Malnad Gidda

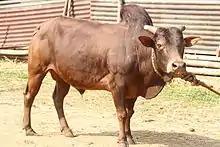
Malnad Gidda Bull

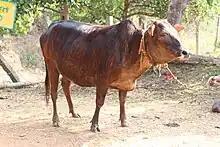
Malnad Gidda Cow

Malnad Gidda or Malenadu Gidda (Kannada:ಮಲೆನಾಡು ಗಿಡ್ಡ) is a dwarf breed of cattle native to the hilly, rainy and densely forested Malenadu region of the Western Ghats in the state of Karnataka in India. It is also known as "Uradana" (Kannada:"ಊರದನ") and "Varshagandhi" (Kannada:"ವರ್ಷಗಂಧಿ"). They are of short stature and known for their adaptability and disease resistance. The milk and urine is of medicinal value. The cattle can also be sustained solely on grazing the forests and rural terrains. They are found to be of black to brown complexions and are very active in temperament and are highly intelligent, also able to jump 5 feet fences. The breed which was once an undistinguished variety has now been declared officially as a distinct breed by the authorities. This cow breed is commonly found in Shimoga, Mangalore, Chikkamangalore, and Hassan districts.